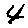
Label: 4